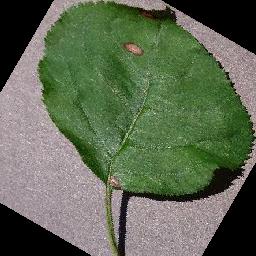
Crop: apple
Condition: black_rot